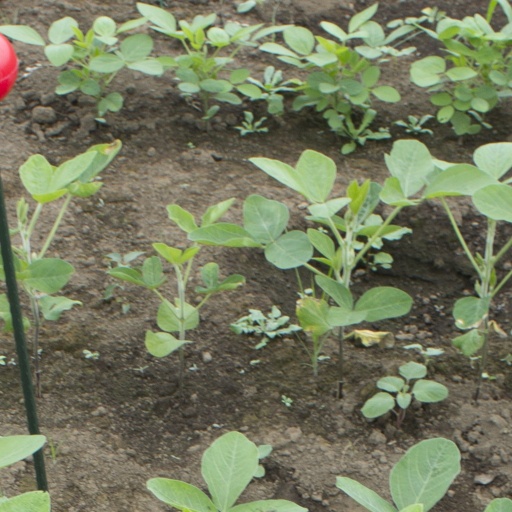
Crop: soybean